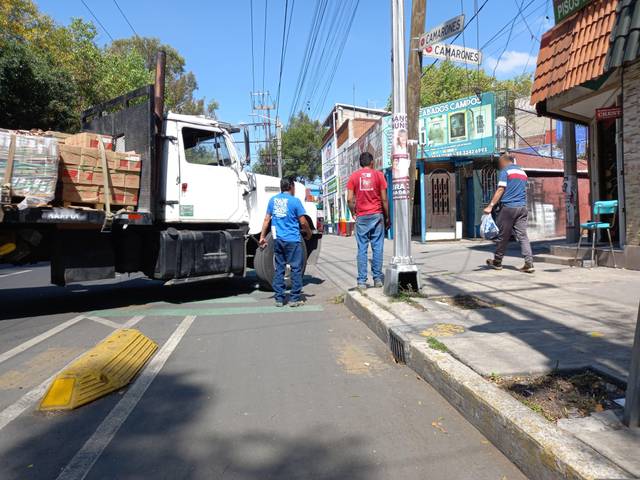
Region: Mexico
Coordinates: 19.475, -99.182